Bobbinet

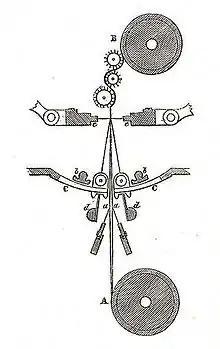
Two combs/guides were used, as the technology could not produce a brass-bobbin thick but was do-able, so two ends shared one comb. The combs in were integral to the front comb bar and rear comb bar, which could shog 1 thread space sideways. The bobbins were propelled by front driver bars and back driver bars which were above the comb bar.

Bobbinet tulle or genuine tulle is a specific type of tulle which has been made in the United Kingdom since the invention of the bobbinet machine. John Heathcoat coined the term "bobbin net", or bobbinet as it is spelled today, to distinguish this machine-made tulle from the handmade "pillow lace", produced using a lace pillow to create bobbin lace. Machines based on his original designs are still in operation today producing fabrics in Perry Street, Chard, Somerset, UK.